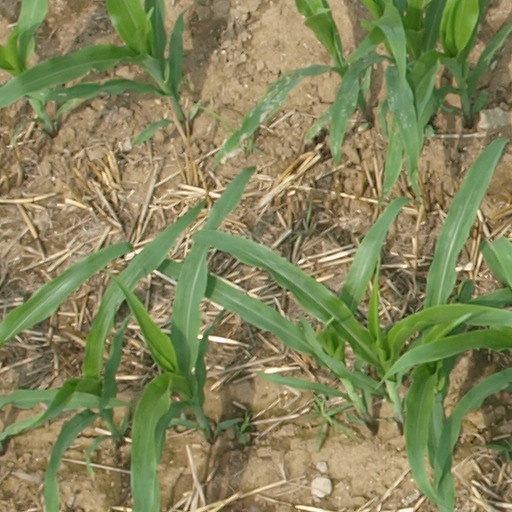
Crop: maize; corn